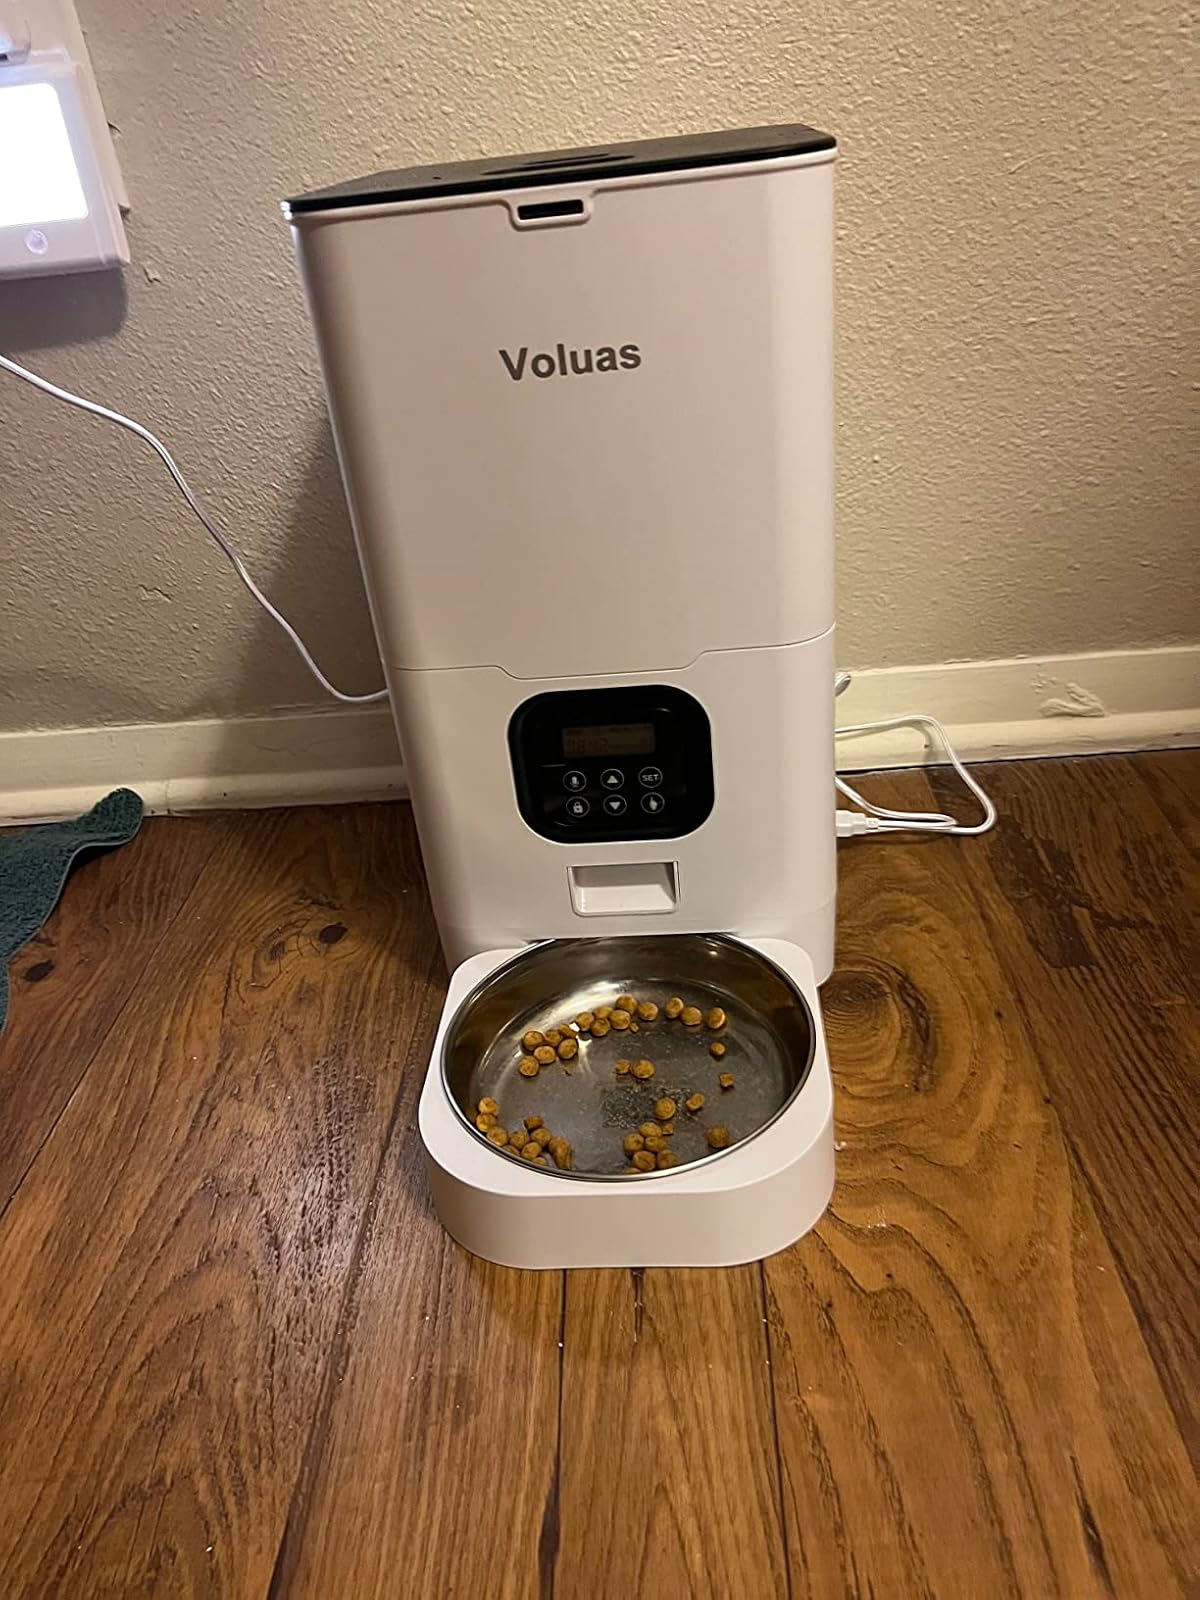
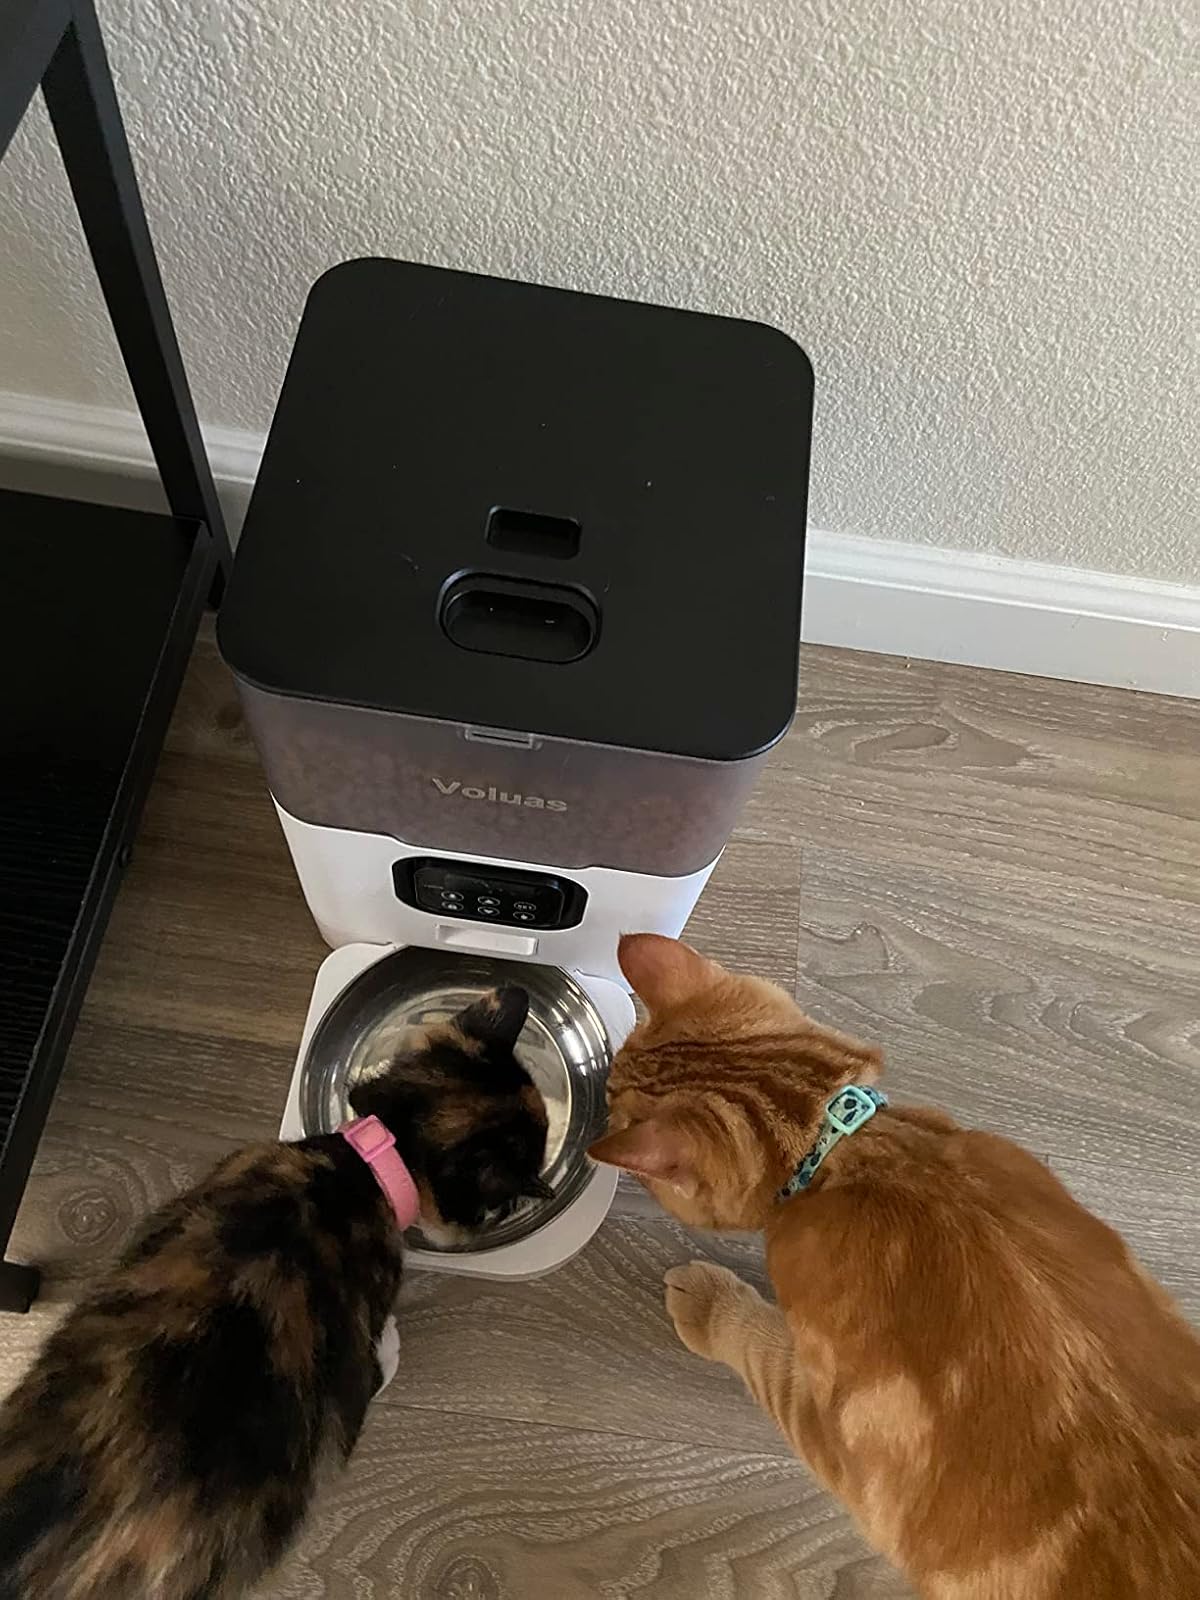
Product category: items_feeder
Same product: no